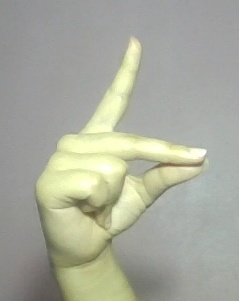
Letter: ta